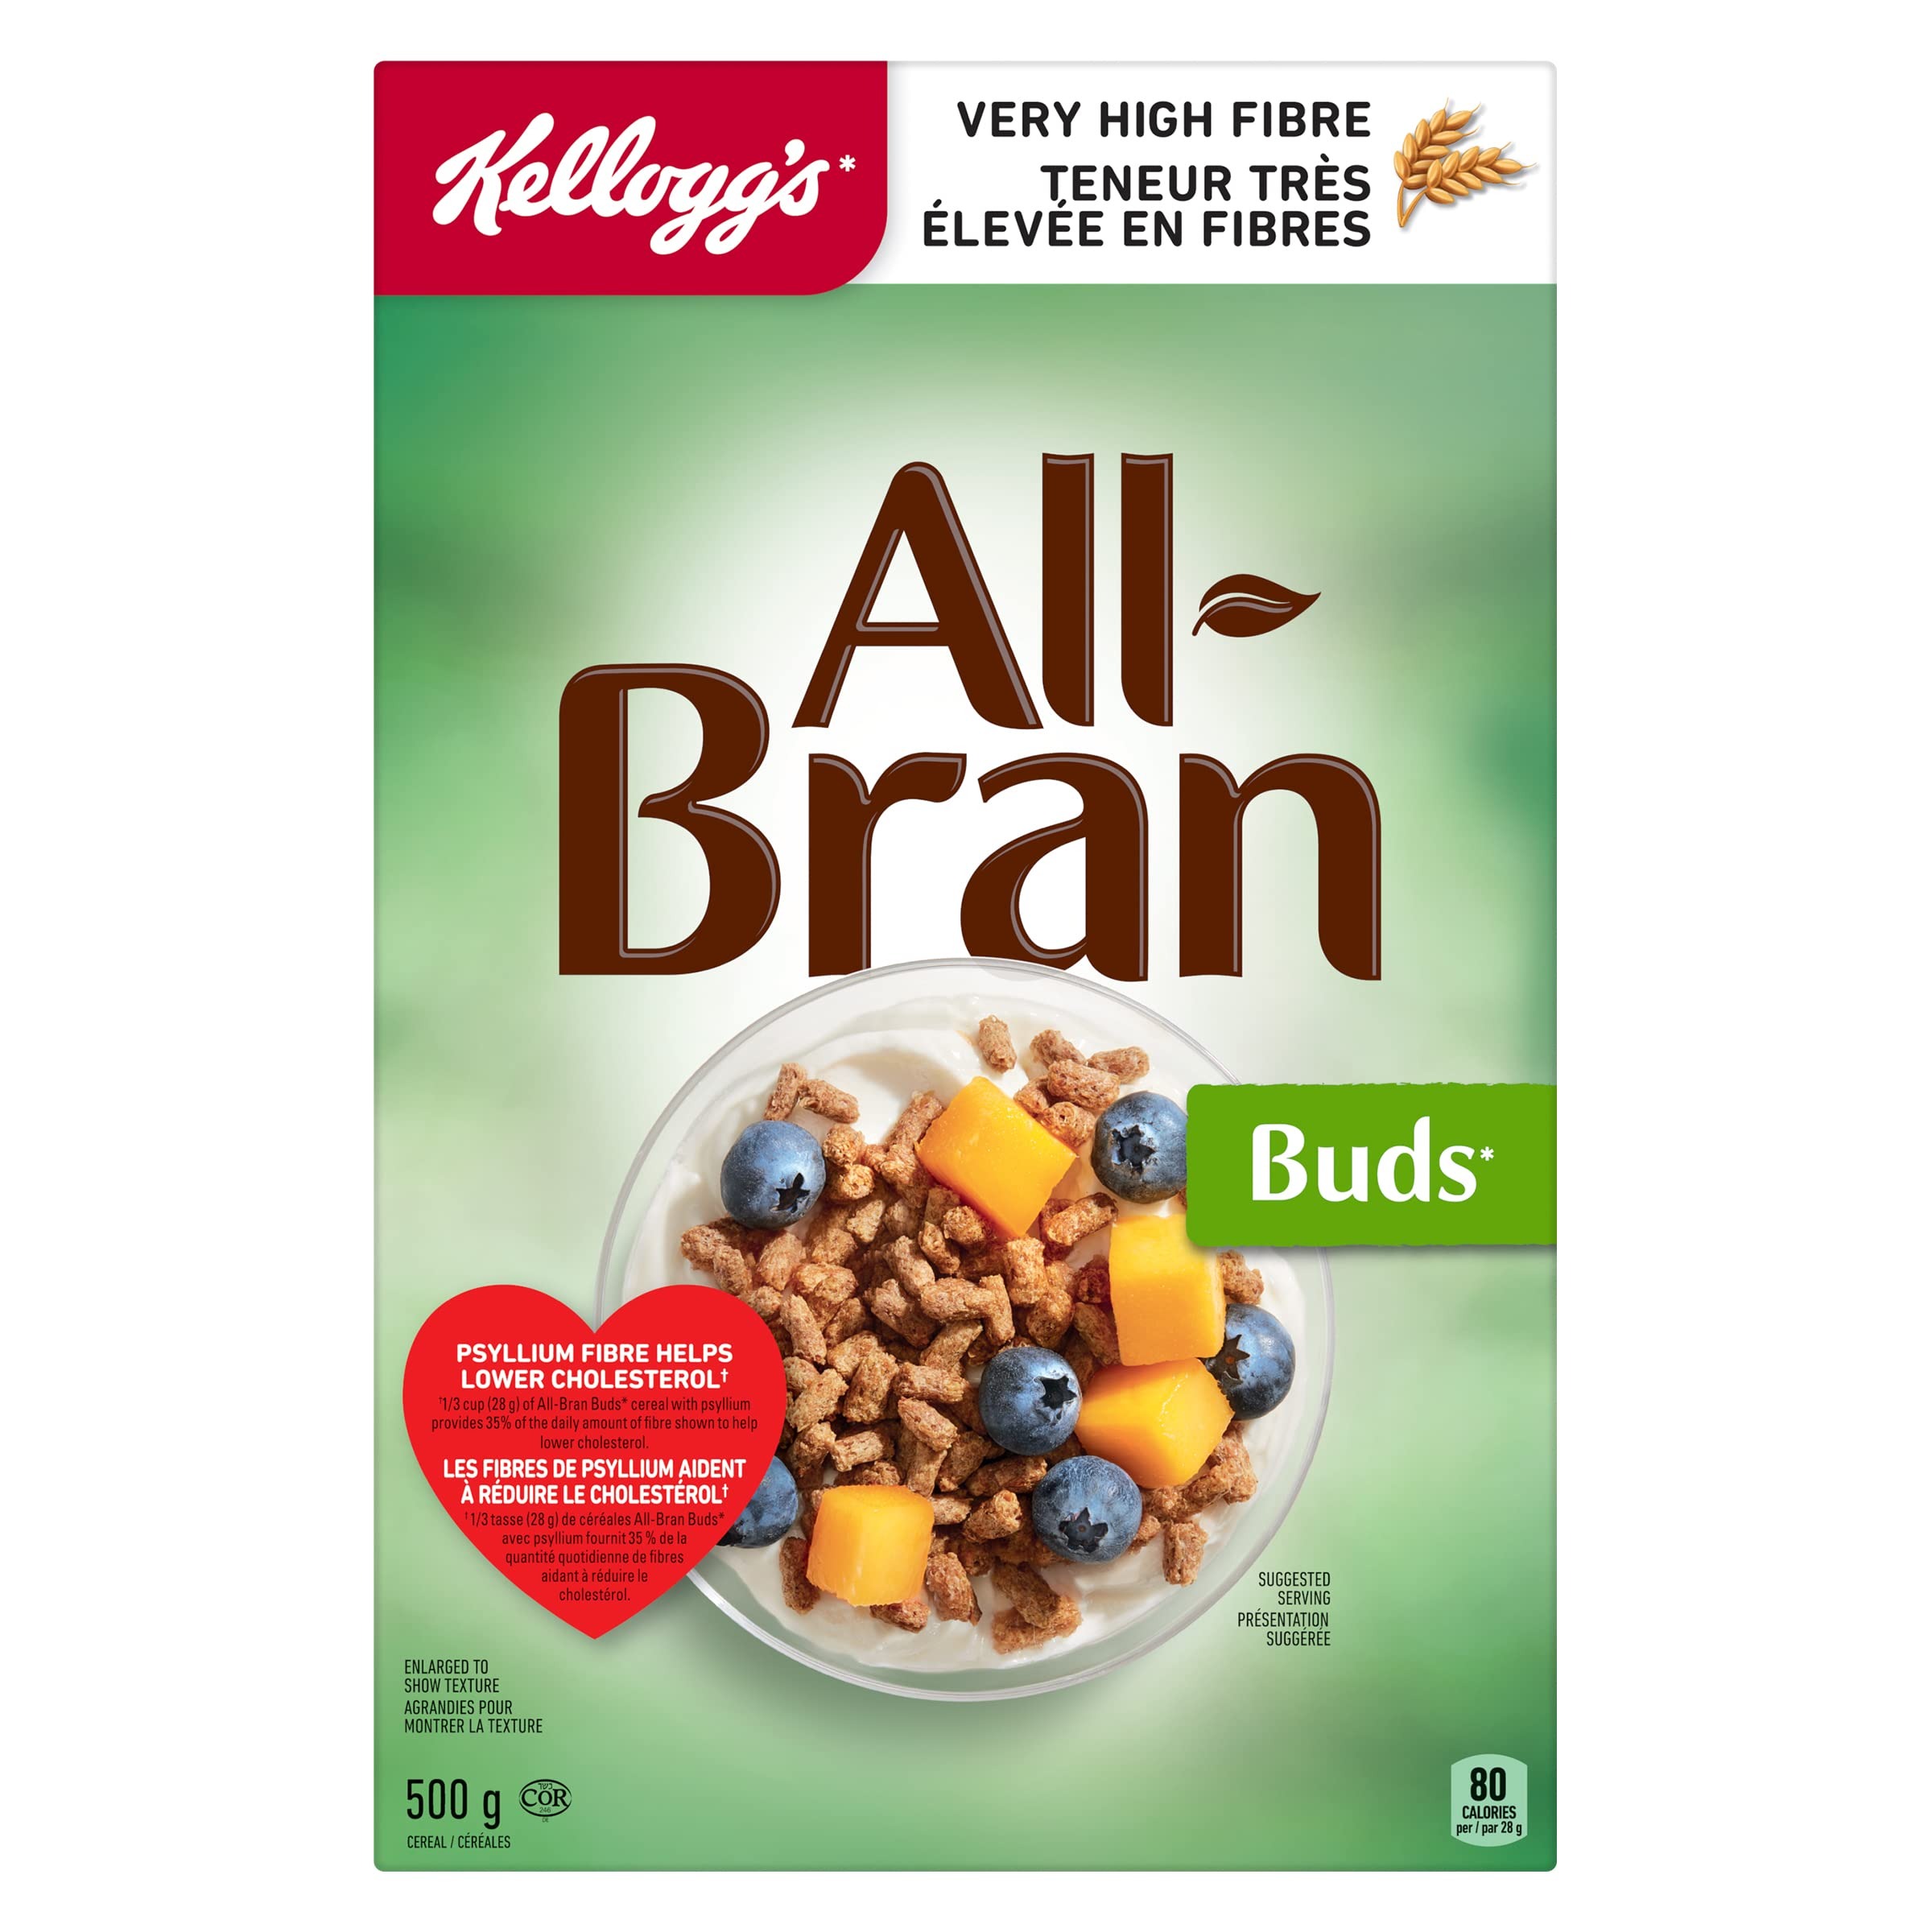
Item Name: Kellogg's All Bran Buds Cereal 500g/17.6oz, (Imported from Canada)
Product Description: With 39% of your recommended daily fibre in just a 1/3 cup serving (28 g), All-Bran Buds cereal is ideal for mixing with many foods you eat everyday like yogurt, salad, fruit smoothies and your favourite cereals. Simply good with no artificial colours or flavours Very high source of fibre 1/3 cup (28 g) of All-Bran Buds cereal with psyllium provides 35% of the daily amount of fibre shown to help lower cholesterol Ingredients: WHEAT BRAN, SUGAR, PSYLLIUM SEED HUSK, SALT, BAKING SODA, COLOUR (ANNATTO), BHT, VITAMINS AND MINERALS: IRON, THIAMINE HYDROCHLORIDE, d-CALCIUM PANTOTHENATE, PYRIDOXINE HYDROCHLORIDE, FOLIC ACID. CONTAINS WHEAT INGREDIENTS. All-Bran Buds cereal with Psyllium may cause an allergic reaction in people sensitive to inhaled or ingested psyllium powder.
Value: 17.6
Unit: Ounce

Price: 10.99